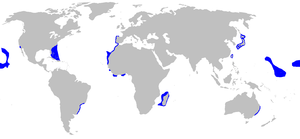
Le Petit requin taupe est une espèce de requin de la famille des Lamnidae.